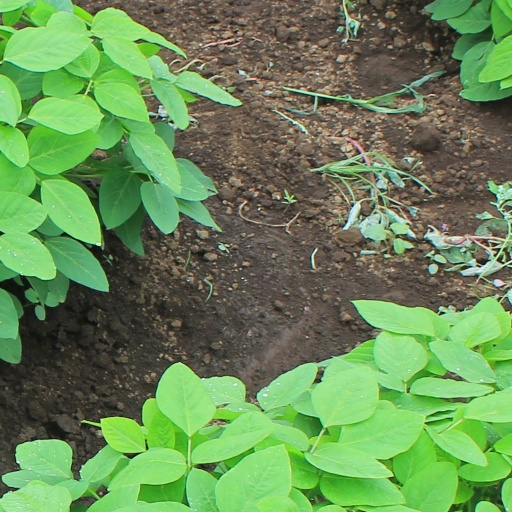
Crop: soybean